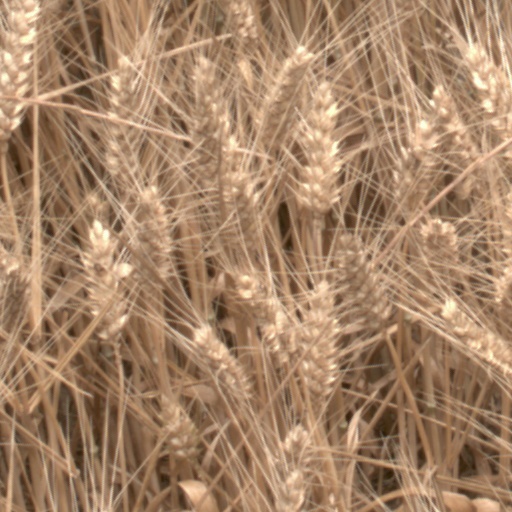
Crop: wheat